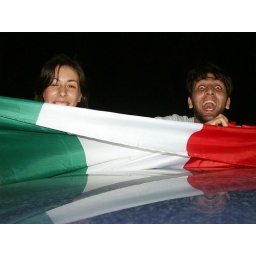
Debora and Luigi rejoice Italy's World Cup, while running around Milan on a blue bmw